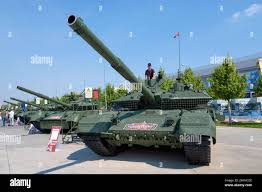
Label: T-90